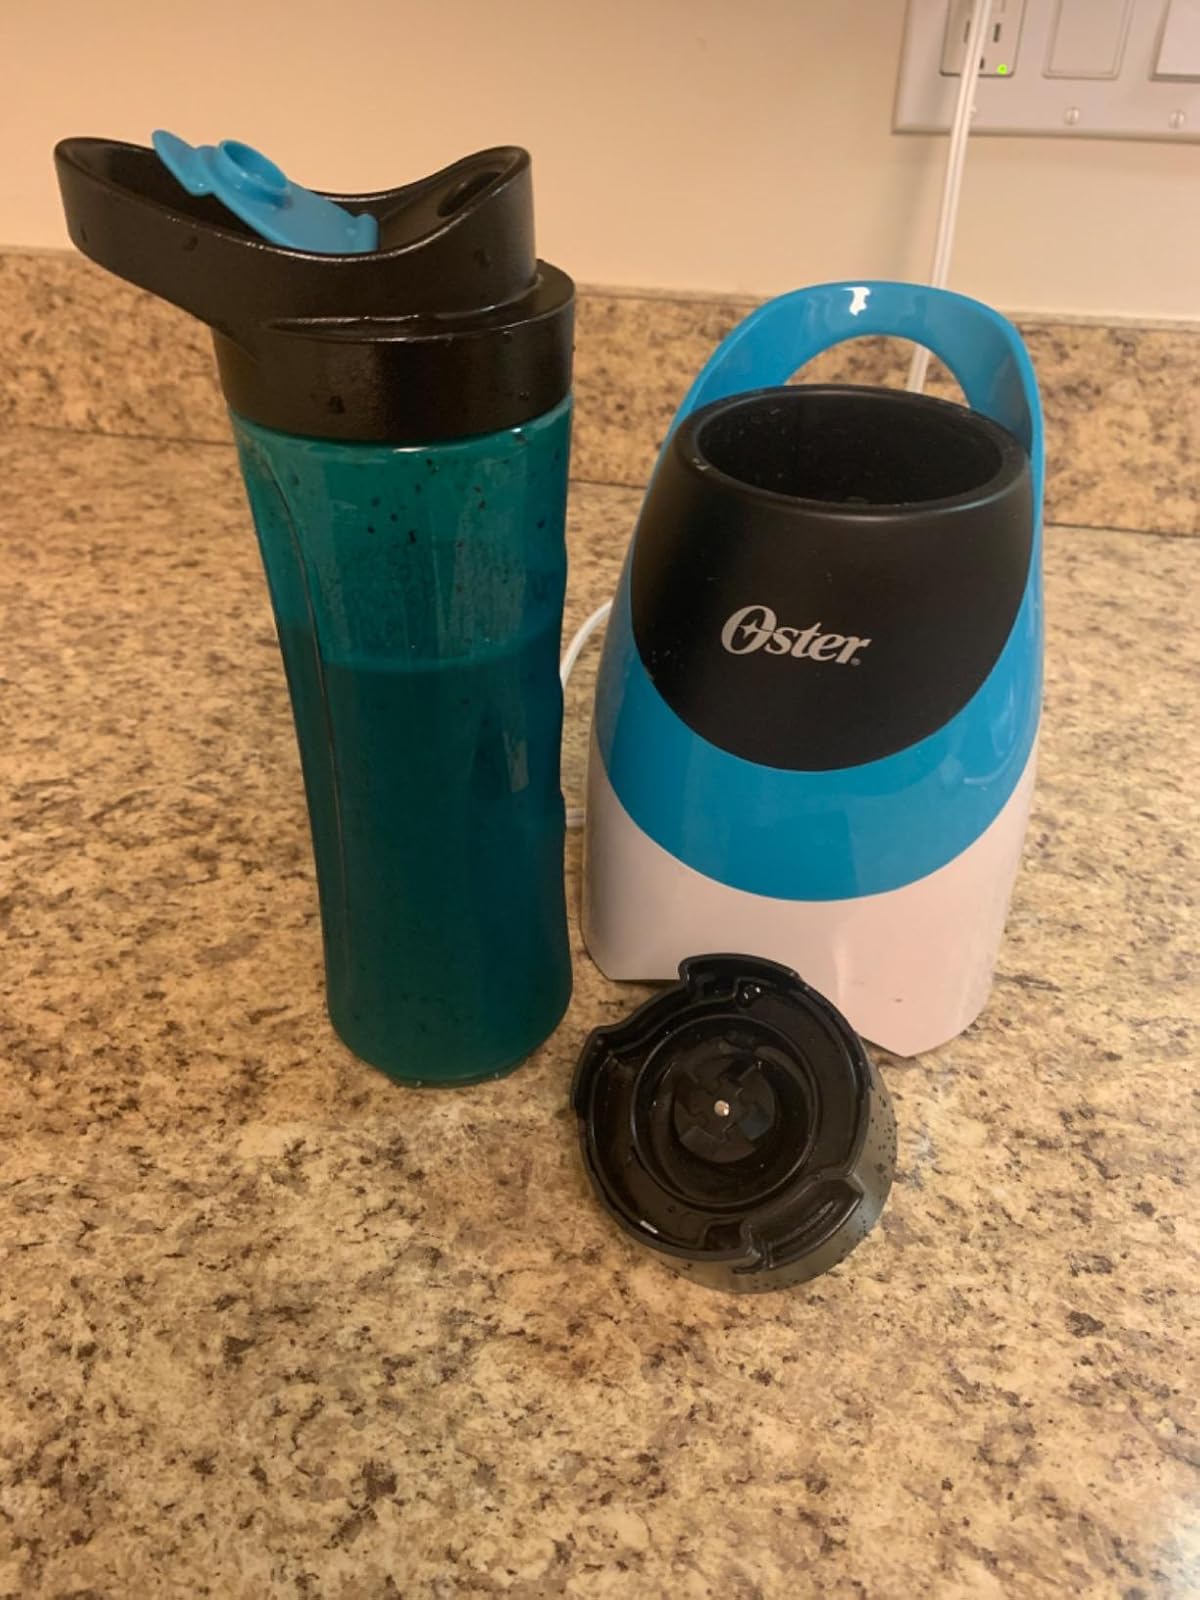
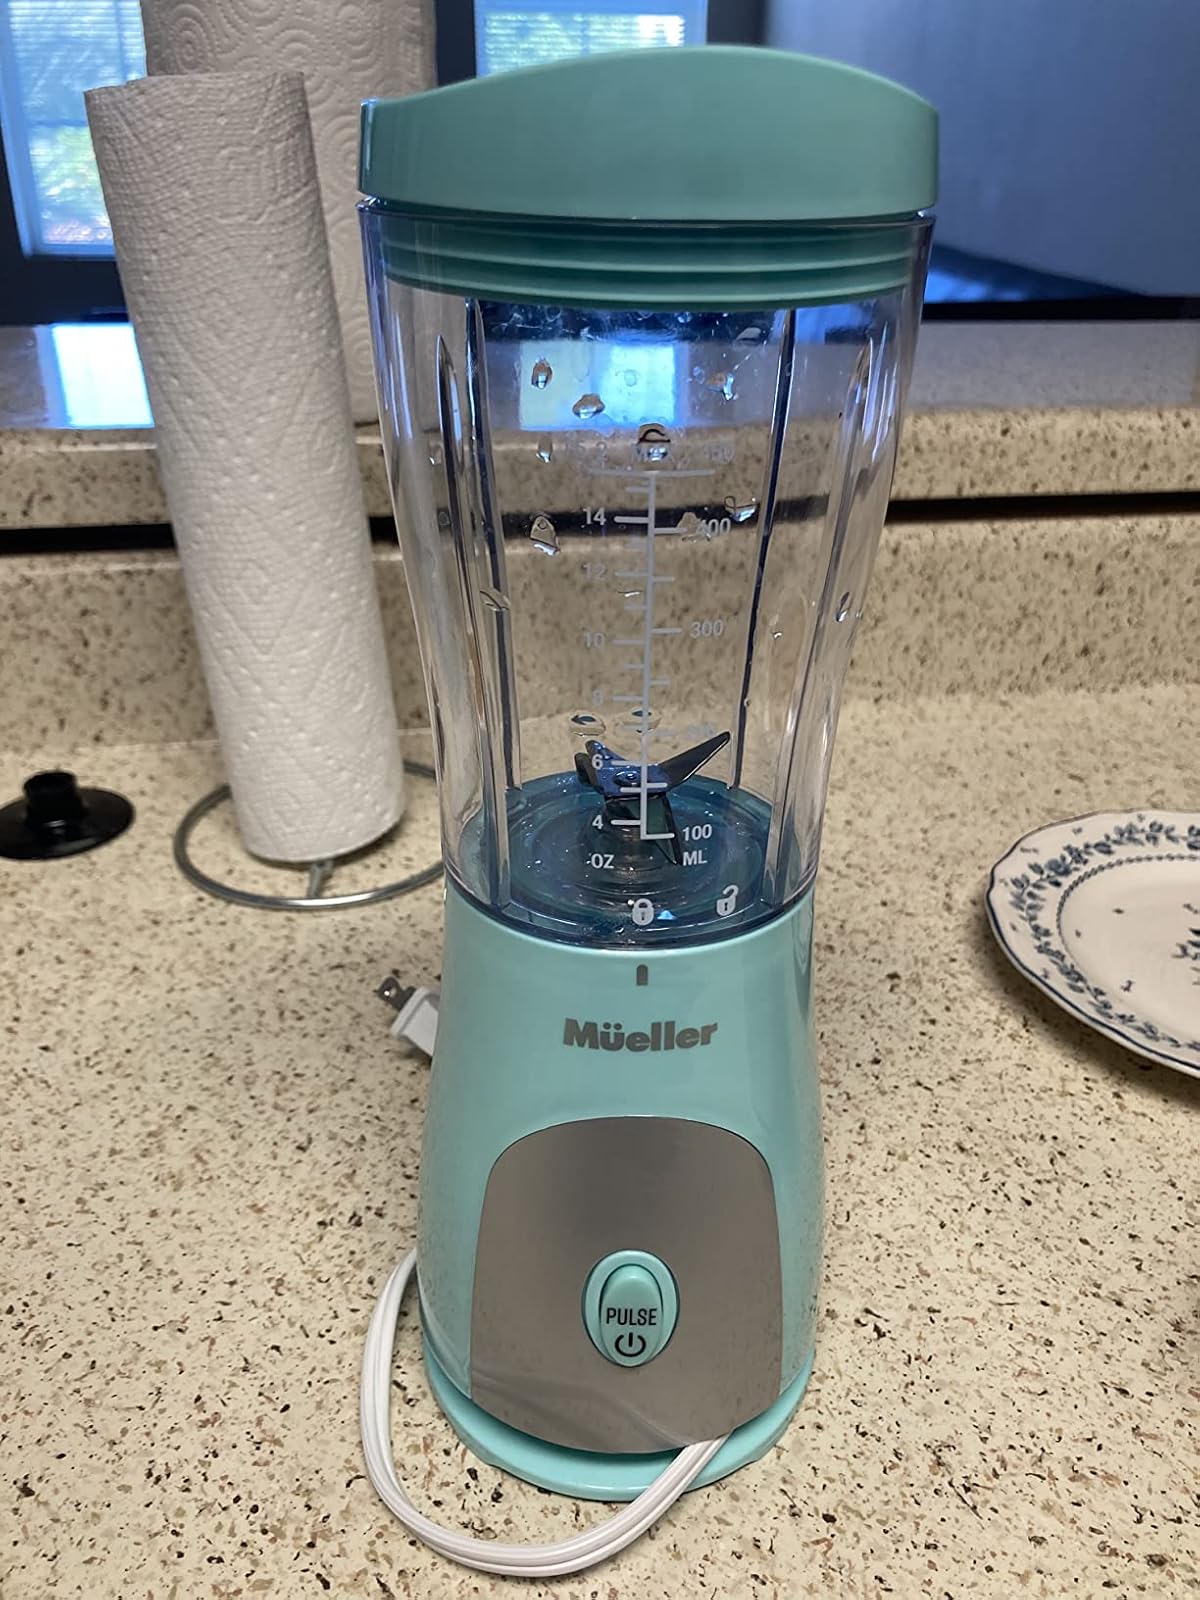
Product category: items_blender
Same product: no